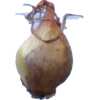
Label: onion